Robert Howe (Continental Army officer)

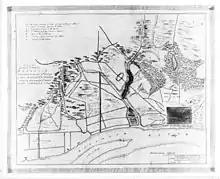
An 1891 copy of a 1778 map depicting the First Battle of Savannah

Howe's squabbles with local political and militia leaders were not his sole difficulties. On August 30, 1778, Howe engaged in a pistol duel with Christopher Gadsden of South Carolina over an offense Gadsden perceived stemming from his resignation in 1777 while under Howe's command. This controversy, like many in which Howe was involved, centered on the conflict between the Continental Army and state governments' desires to retain local control over their officers and soldiers. Gadsden responded to the perceived offense by drafting and circulating a letter attacking Howe's intelligence and ability as a commander and questioning Howe's legal authority to issue orders to South Carolina Continentals. Howe took offense and demanded satisfaction from Gadsden on August 17, 1778.